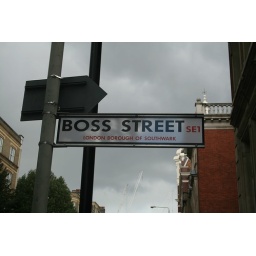
Saw this near Tower bridge and it made me think of all the video game bosses.